Thunderstorm

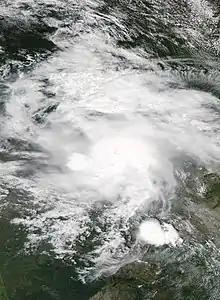
MCC moving through the Great Lakes region: on 13 June 2022, at 18:45 UTC

A mesoscale convective system (MCS) is a complex of thunderstorms that becomes organized on a scale larger than the individual thunderstorms but smaller than extratropical cyclones, and normally persists for several hours or more. A mesoscale convective system's overall cloud and precipitation pattern may be round or linear in shape, and include weather systems such as tropical cyclones, squall lines, lake-effect snow events, polar lows, and mesoscale convective complexes (MCCs), and they generally form near weather fronts. Most mesoscale convective systems develop overnight and continue their lifespan through the next day. They tend to form when the surface temperature varies by more than between day and night. The type that forms during the warm season over land has been noted across North America, Europe, and Asia, with a maximum in activity noted during the late afternoon and evening hours.